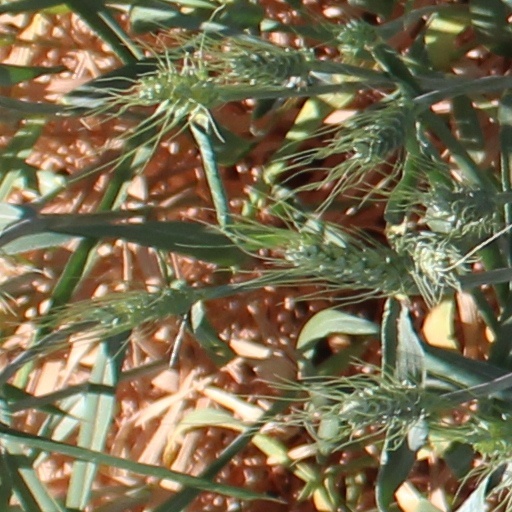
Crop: wheat